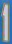
Number: 1